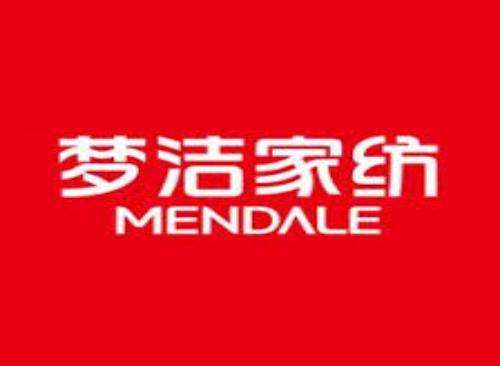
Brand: meng jie-2
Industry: Necessities